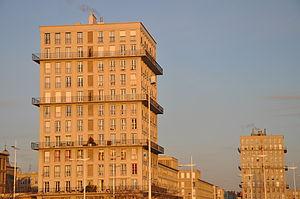
Le Havre (Seine-Maritime): deux tours éclairées par le début du soleil couchant